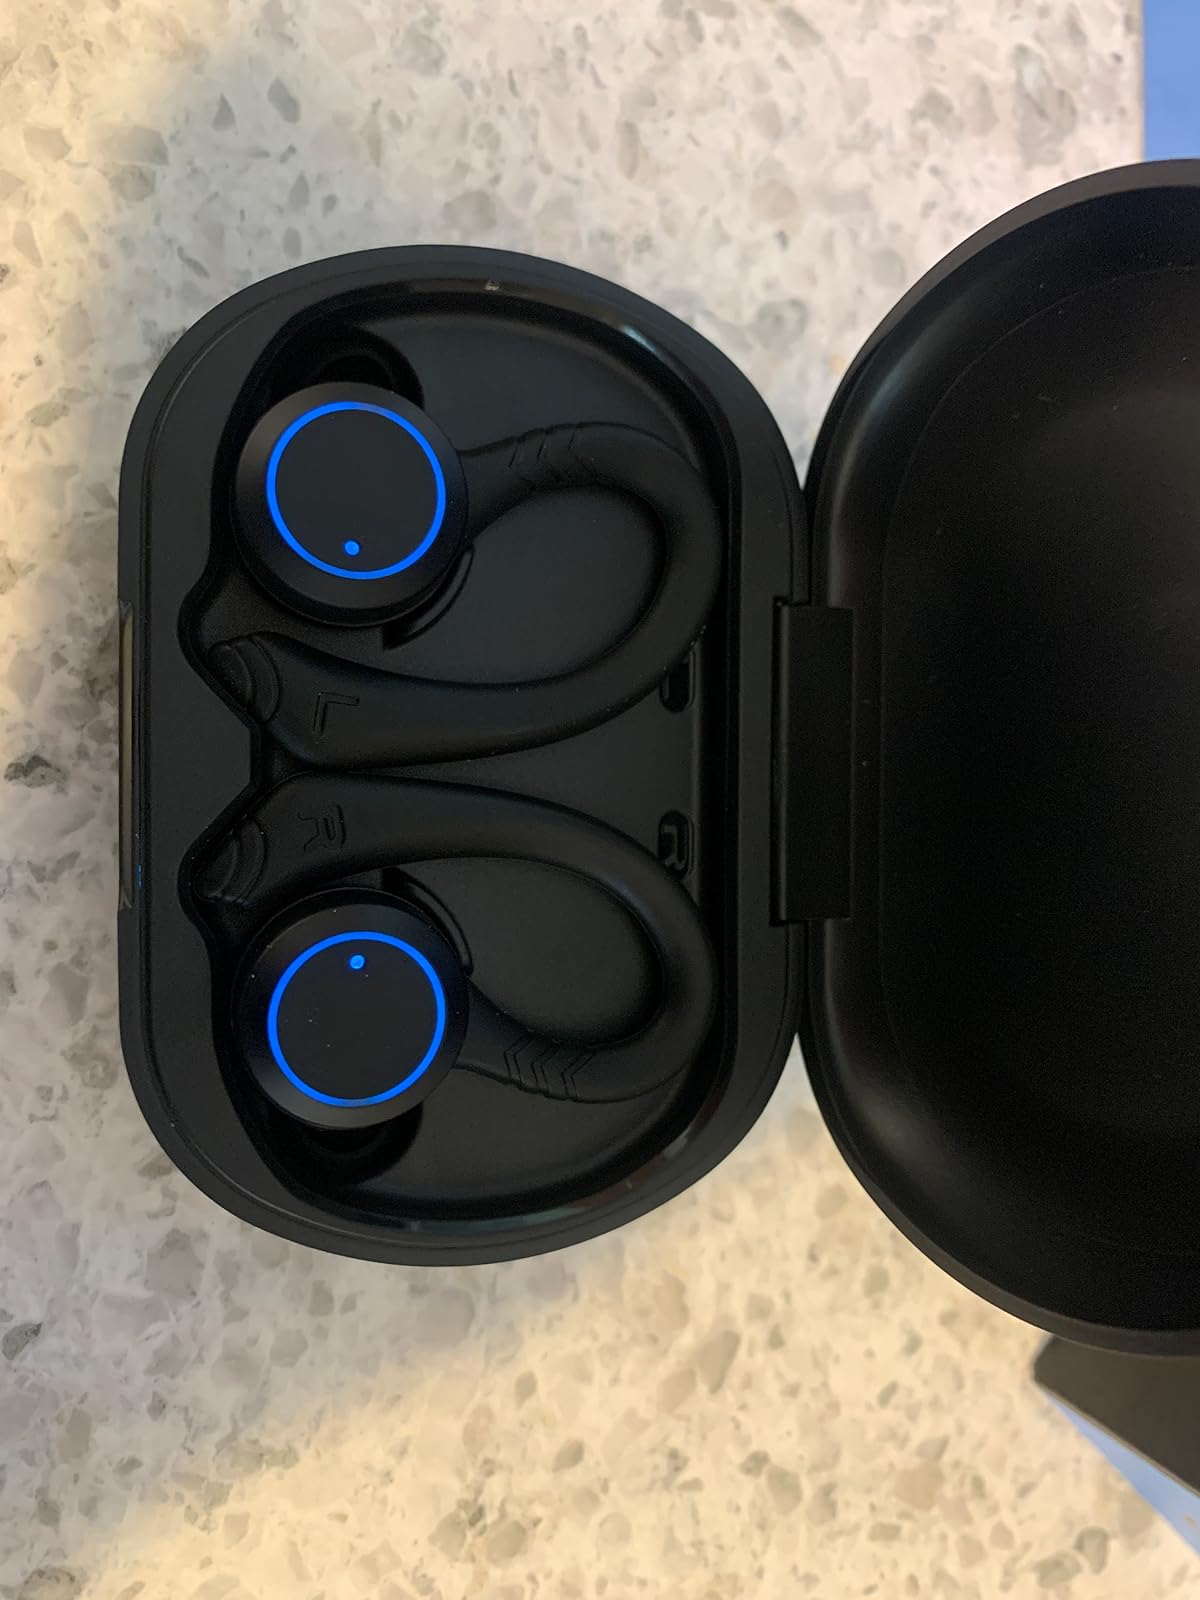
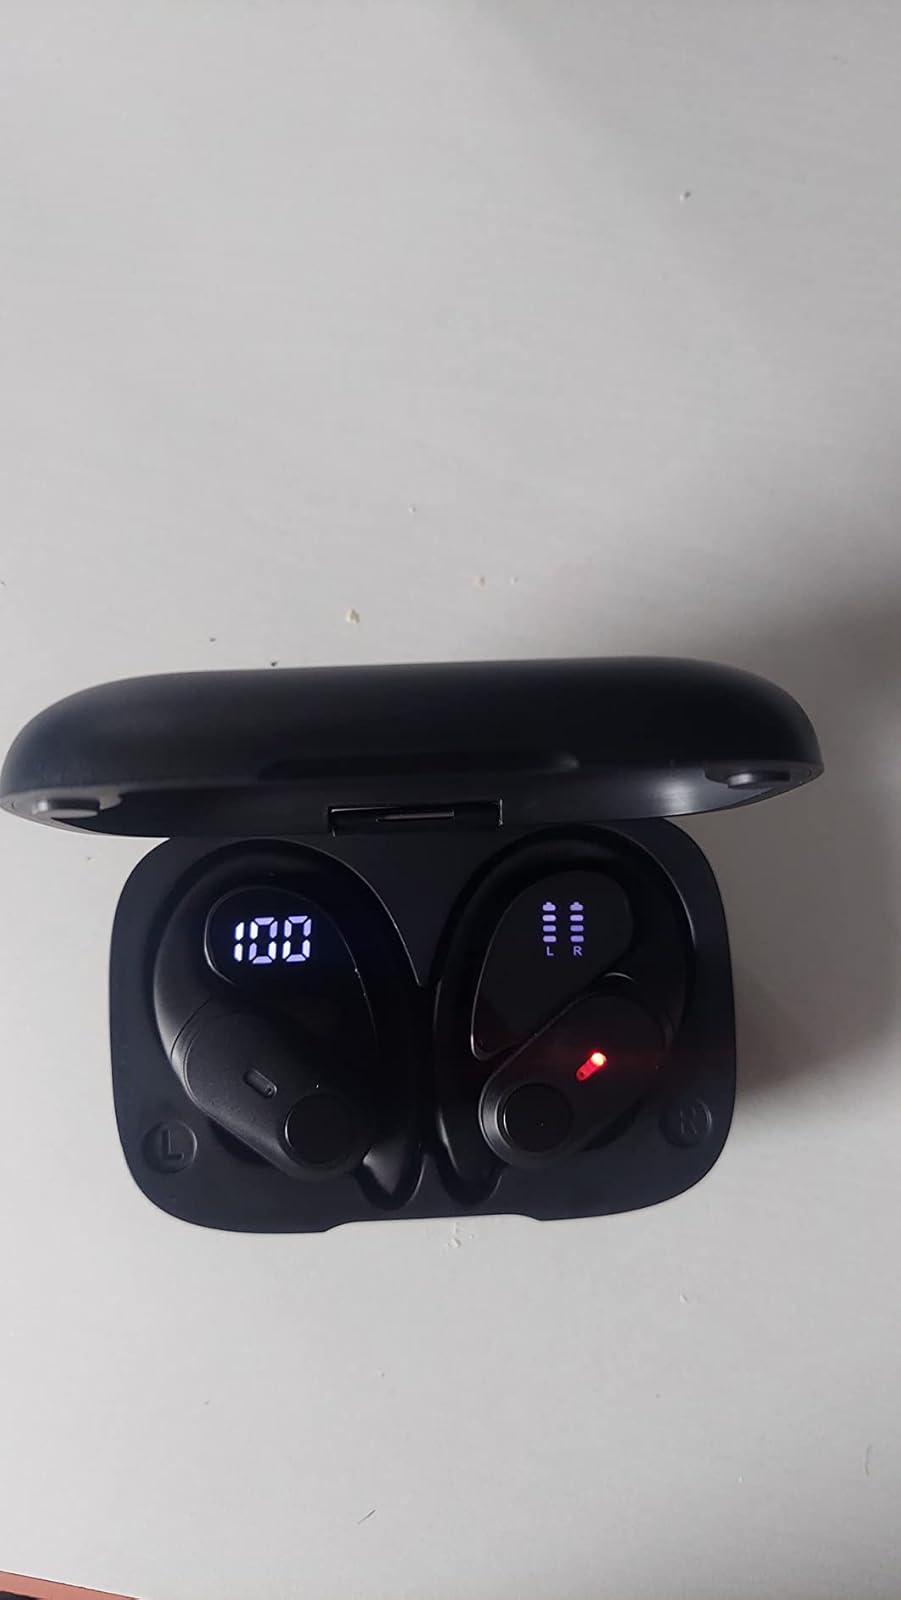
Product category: earbuds
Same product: no